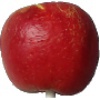
Label: red_yellow_apple